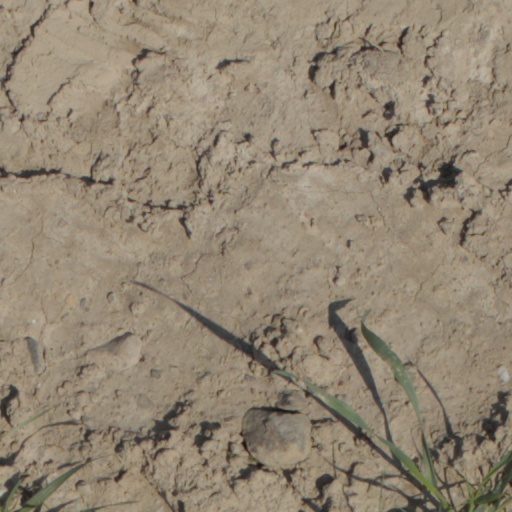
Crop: wheat